Les Damon

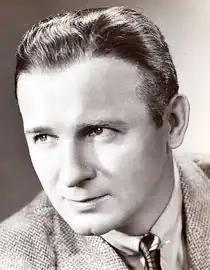
Publicity Photo of Les Damon

Lester Joseph Damon (March 31, 1908 – July 21, 1962) was an American character actor best known for his nearly 30 years performing on radio. Out of all his appearances on radio, Damon was best remembered for his roles as Nick Charles on "The Adventures of the Thin Man" from 1941-1943 and again from 1946-1950 on NBC then CBS and as Michael Waring on "The Falcon" from 1950-1953 on Mutual.